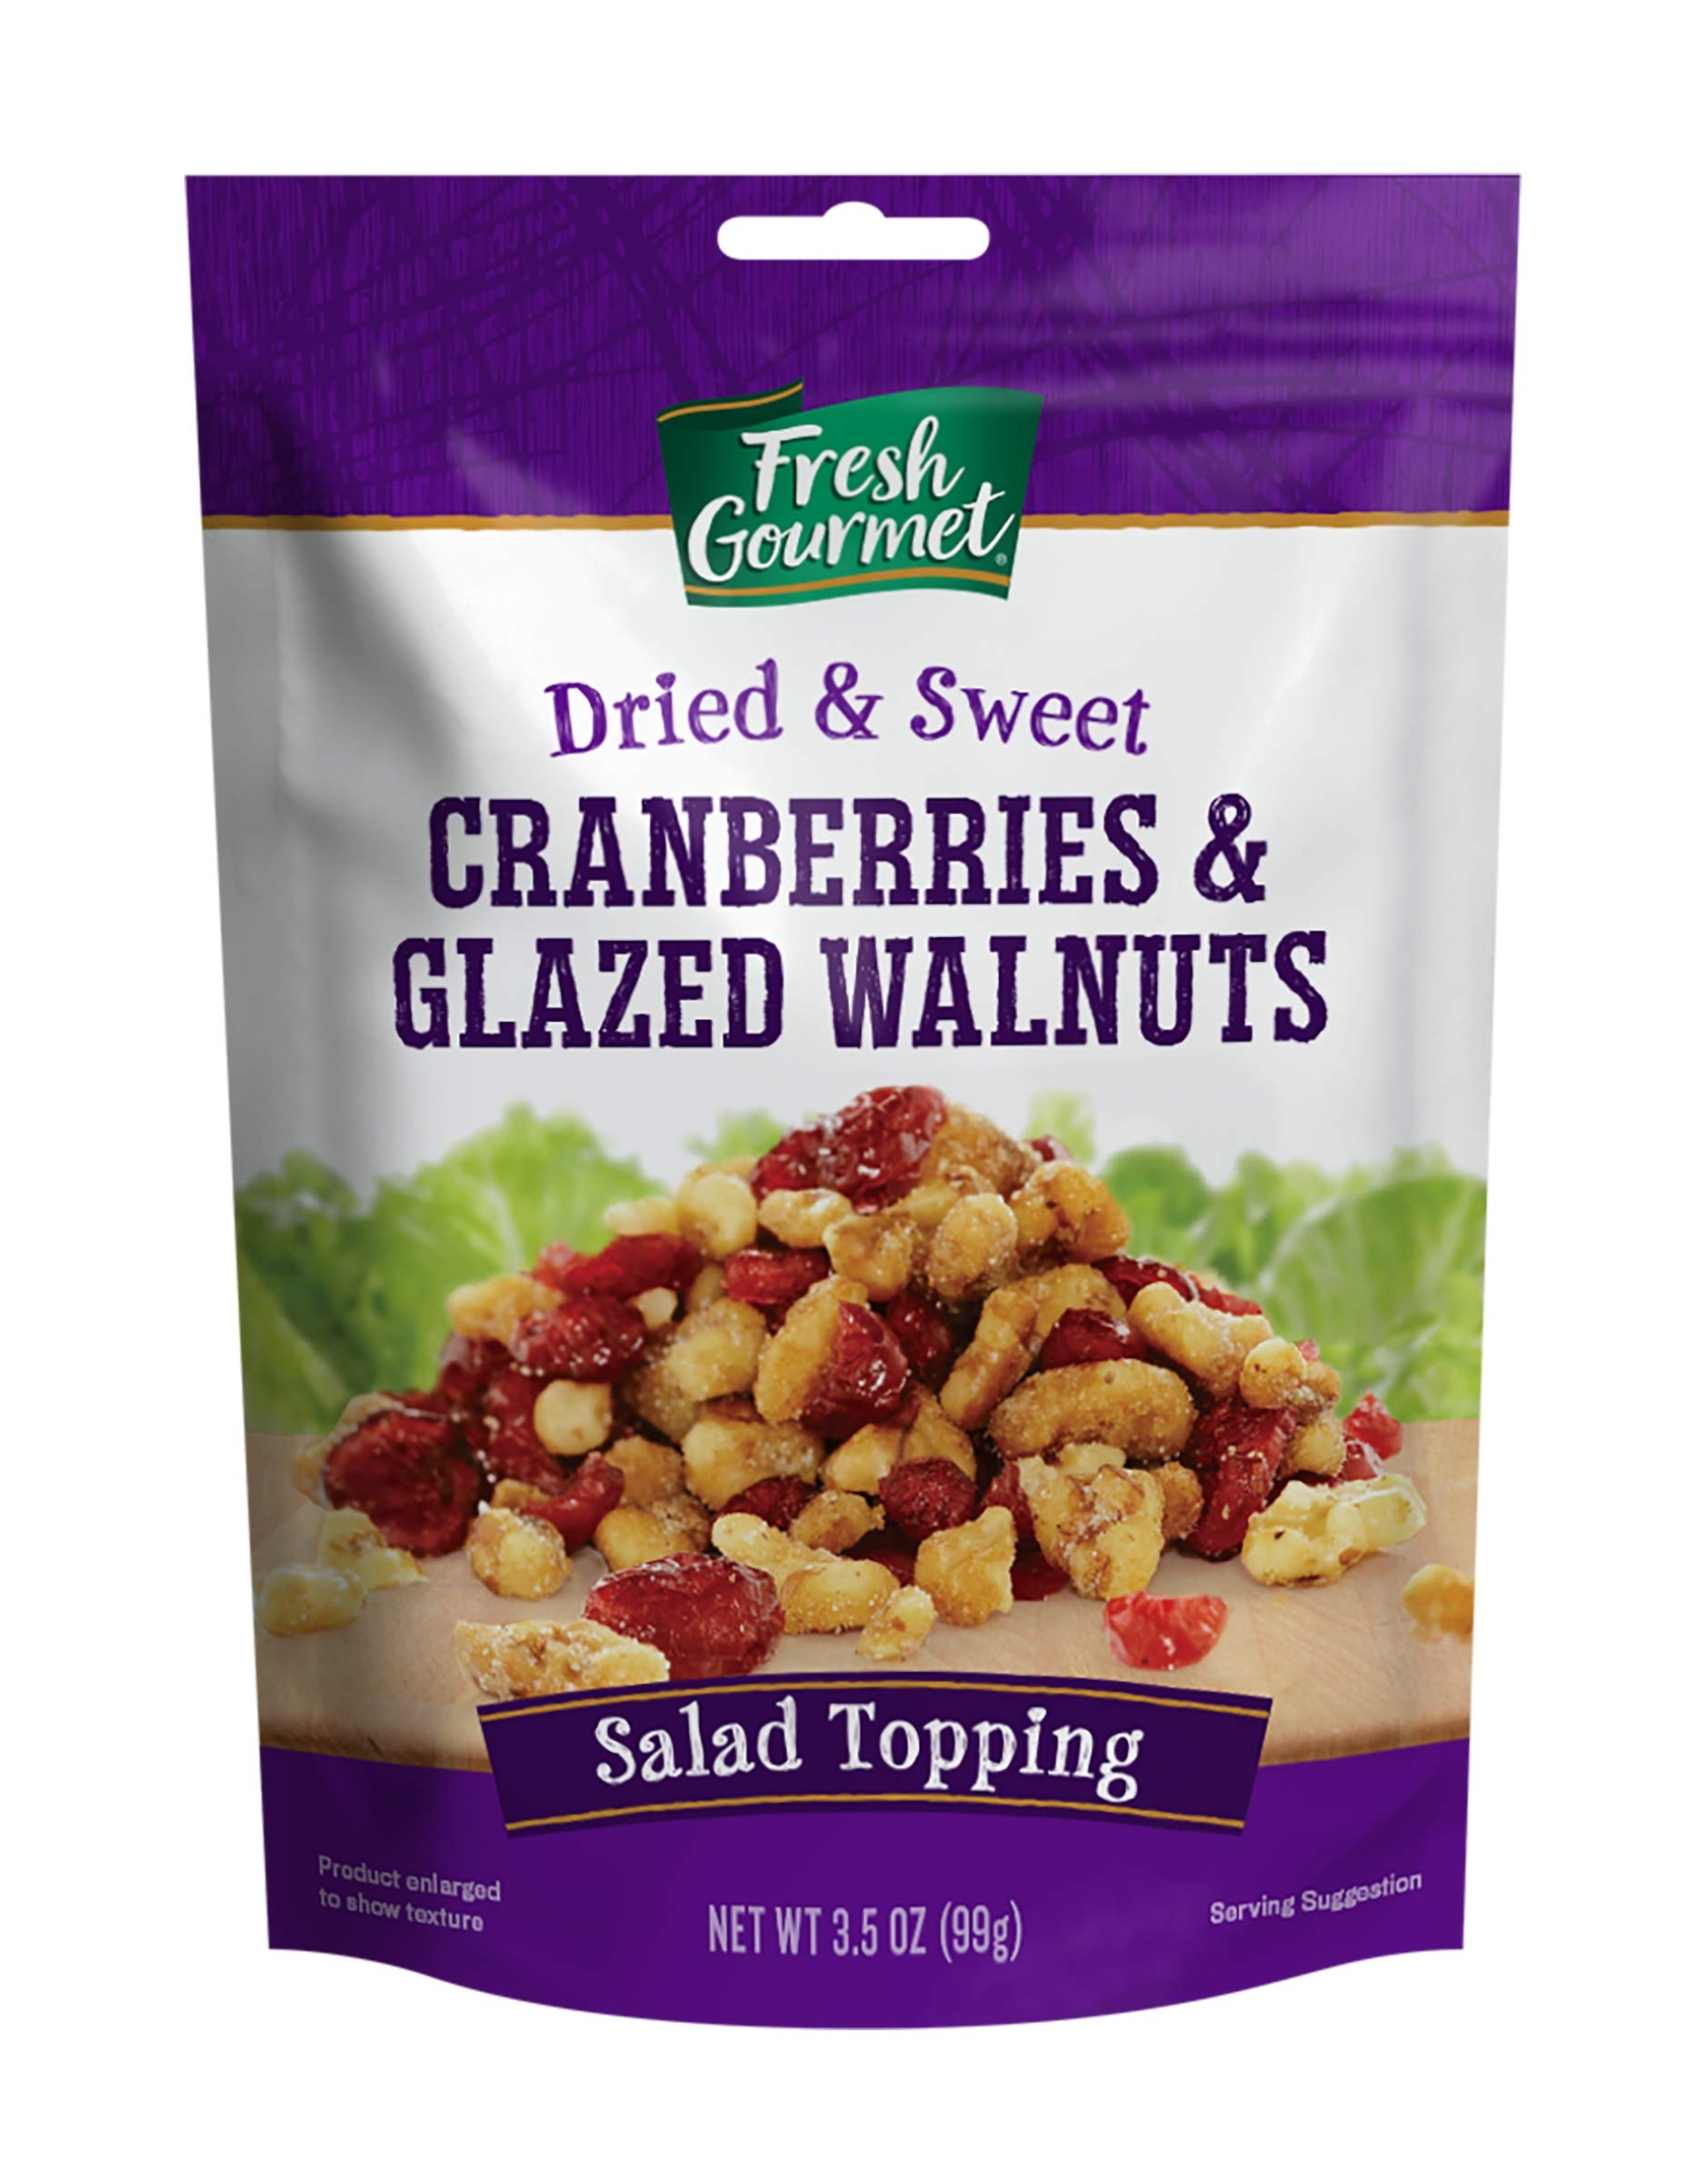
Item Name: Fresh Gourmet Dried Cranberries & Glazed Walnuts | 3.5 Ounce, Pack of 9 | Crunchy Snack and Salad Topper
Bullet Point 1: Our Fresh Gourmet glazed walnuts & dried cranberries comes in 3.5 Ounce (pack of 9). Our delicious blend add taste and excitement to salads and more
Bullet Point 2: Cranberries are a very good source of vitamin C, dietary fiber, and manganese, as well as a good source of vitamin E, Naturally fat free
Bullet Point 3: Great use on variety dishes. Made for salads, oatmeal and yogurt. The perfect blend of crunchy, savory and sweet
Bullet Point 4: Resealable Bag. For maximum freshness, refrigerate after opening
Bullet Point 5: Packaging may vary
Bullet Point 6: Packaging may vary
Value: 31.5
Unit: Ounce

Price: 3.78